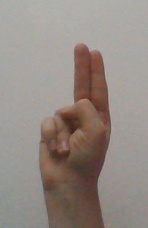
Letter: taa